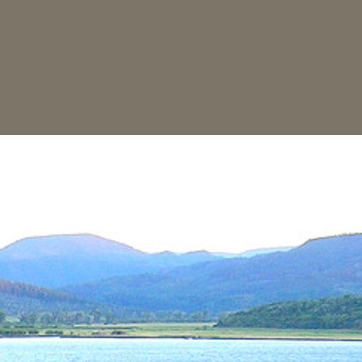
Material: sky